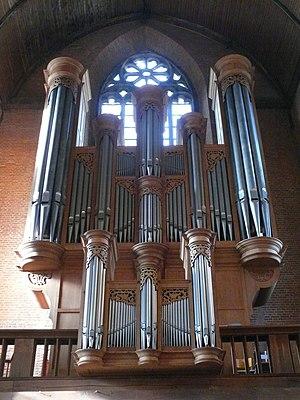
L'église Notre-Dame de Douai (Nord, France).
L'église Notre-Dame de Douai est de style gothique primitif.